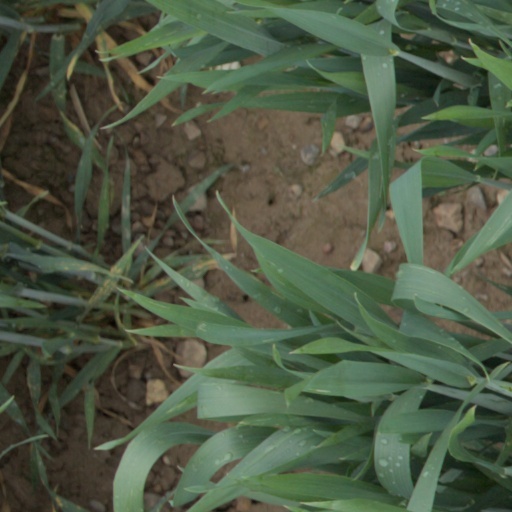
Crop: wheat